Road transport

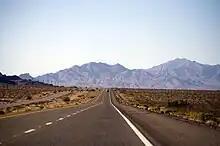
Arizona - North America - Southwest - Interstate Highway System (4893585908)

Early toll roads were usually built by private companies under a government franchise. They typically paralleled or replaced routes already with some volume of commerce, hoping the improved road would divert enough traffic to make the enterprise profitable. Plank roads were particularly attractive as they greatly reduced rolling resistance and mitigated the problem of getting mired in mud. Another improvement, better grading to lessen the steepness of the worst stretches, allowed draft animals to haul heavier loads.